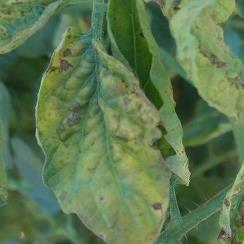
Crop: Tomato
Condition: alternaria-d